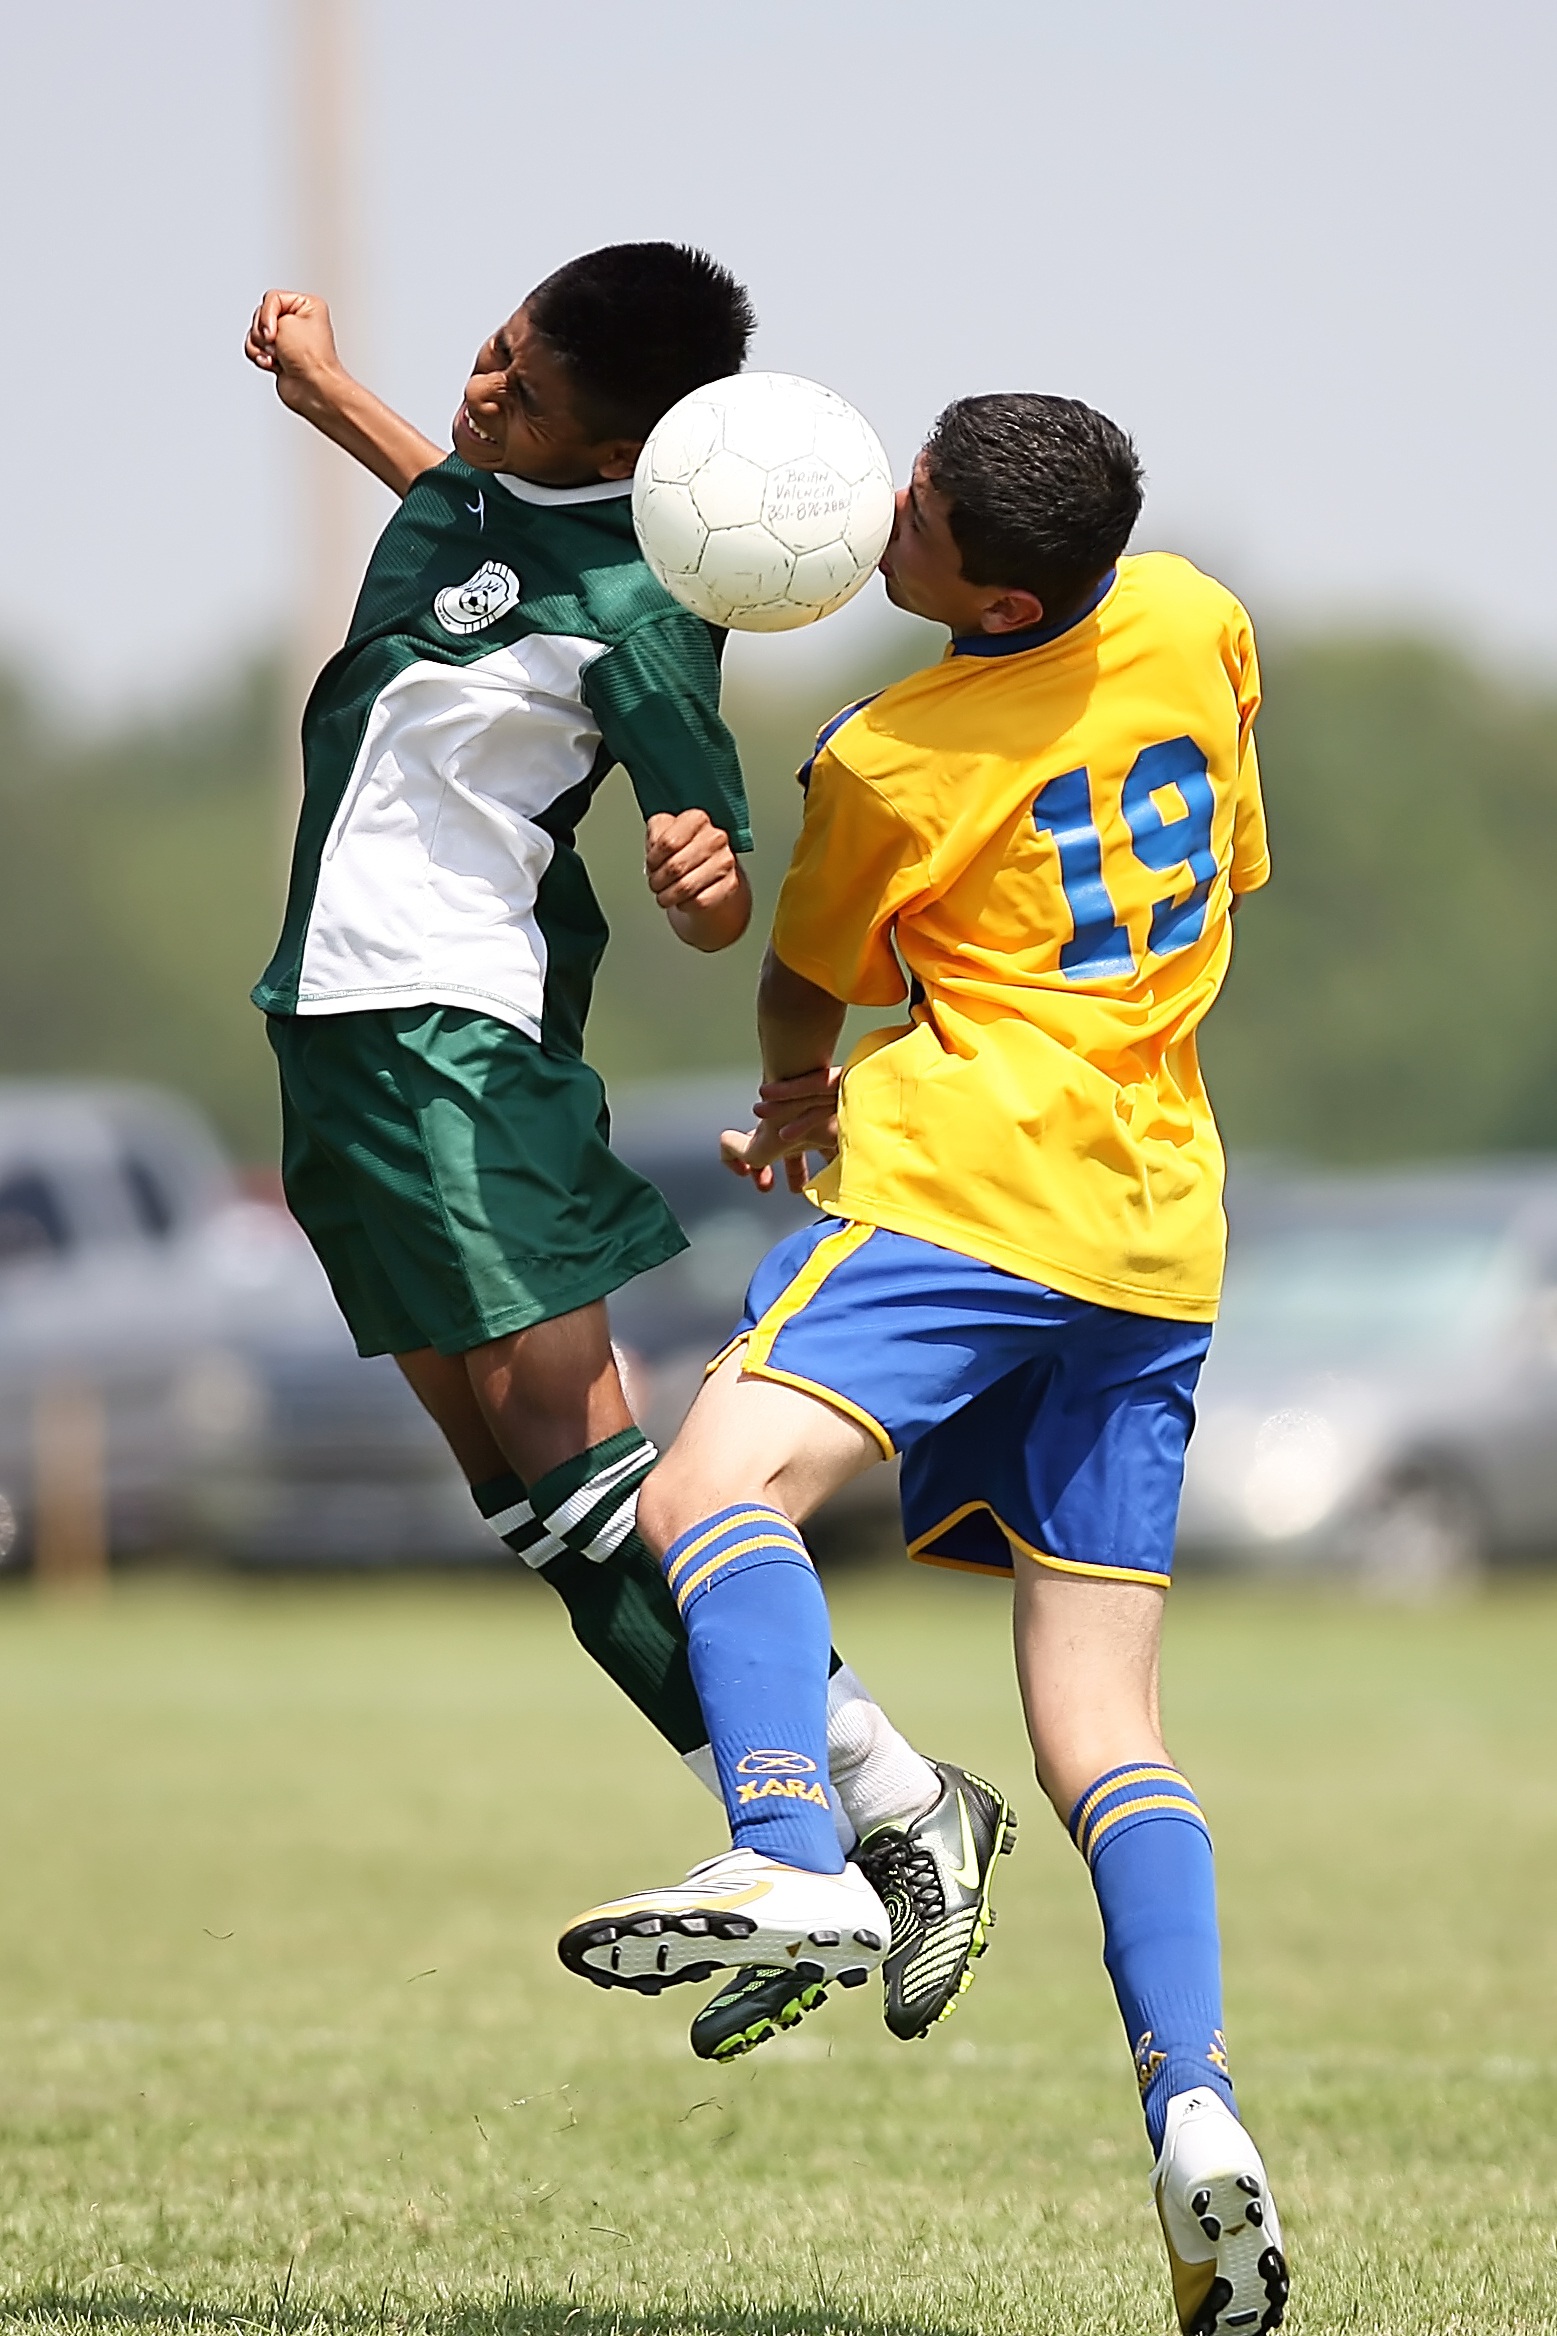
sport, field, boy, youth, action, soccer, football, player, competition, sports, ball, tournament, conflict, tackle, football player, ball game, soccer player, soccer ball, team sport, competition event